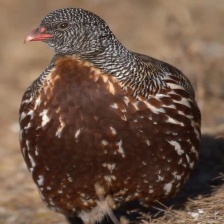
Species: SNOW PARTRIDGE
Scientific name: LERWA LERWA
ImageNet parent category: partridge